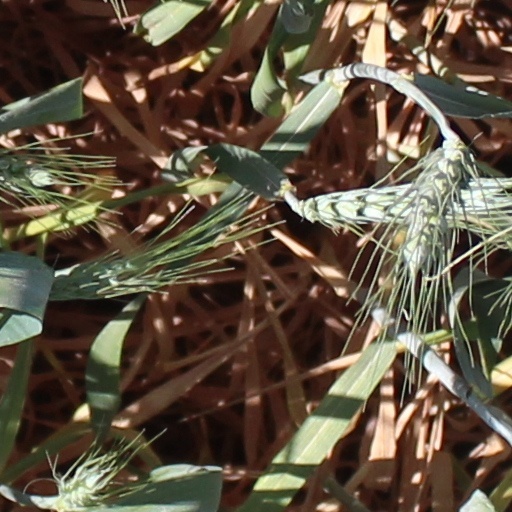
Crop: wheat